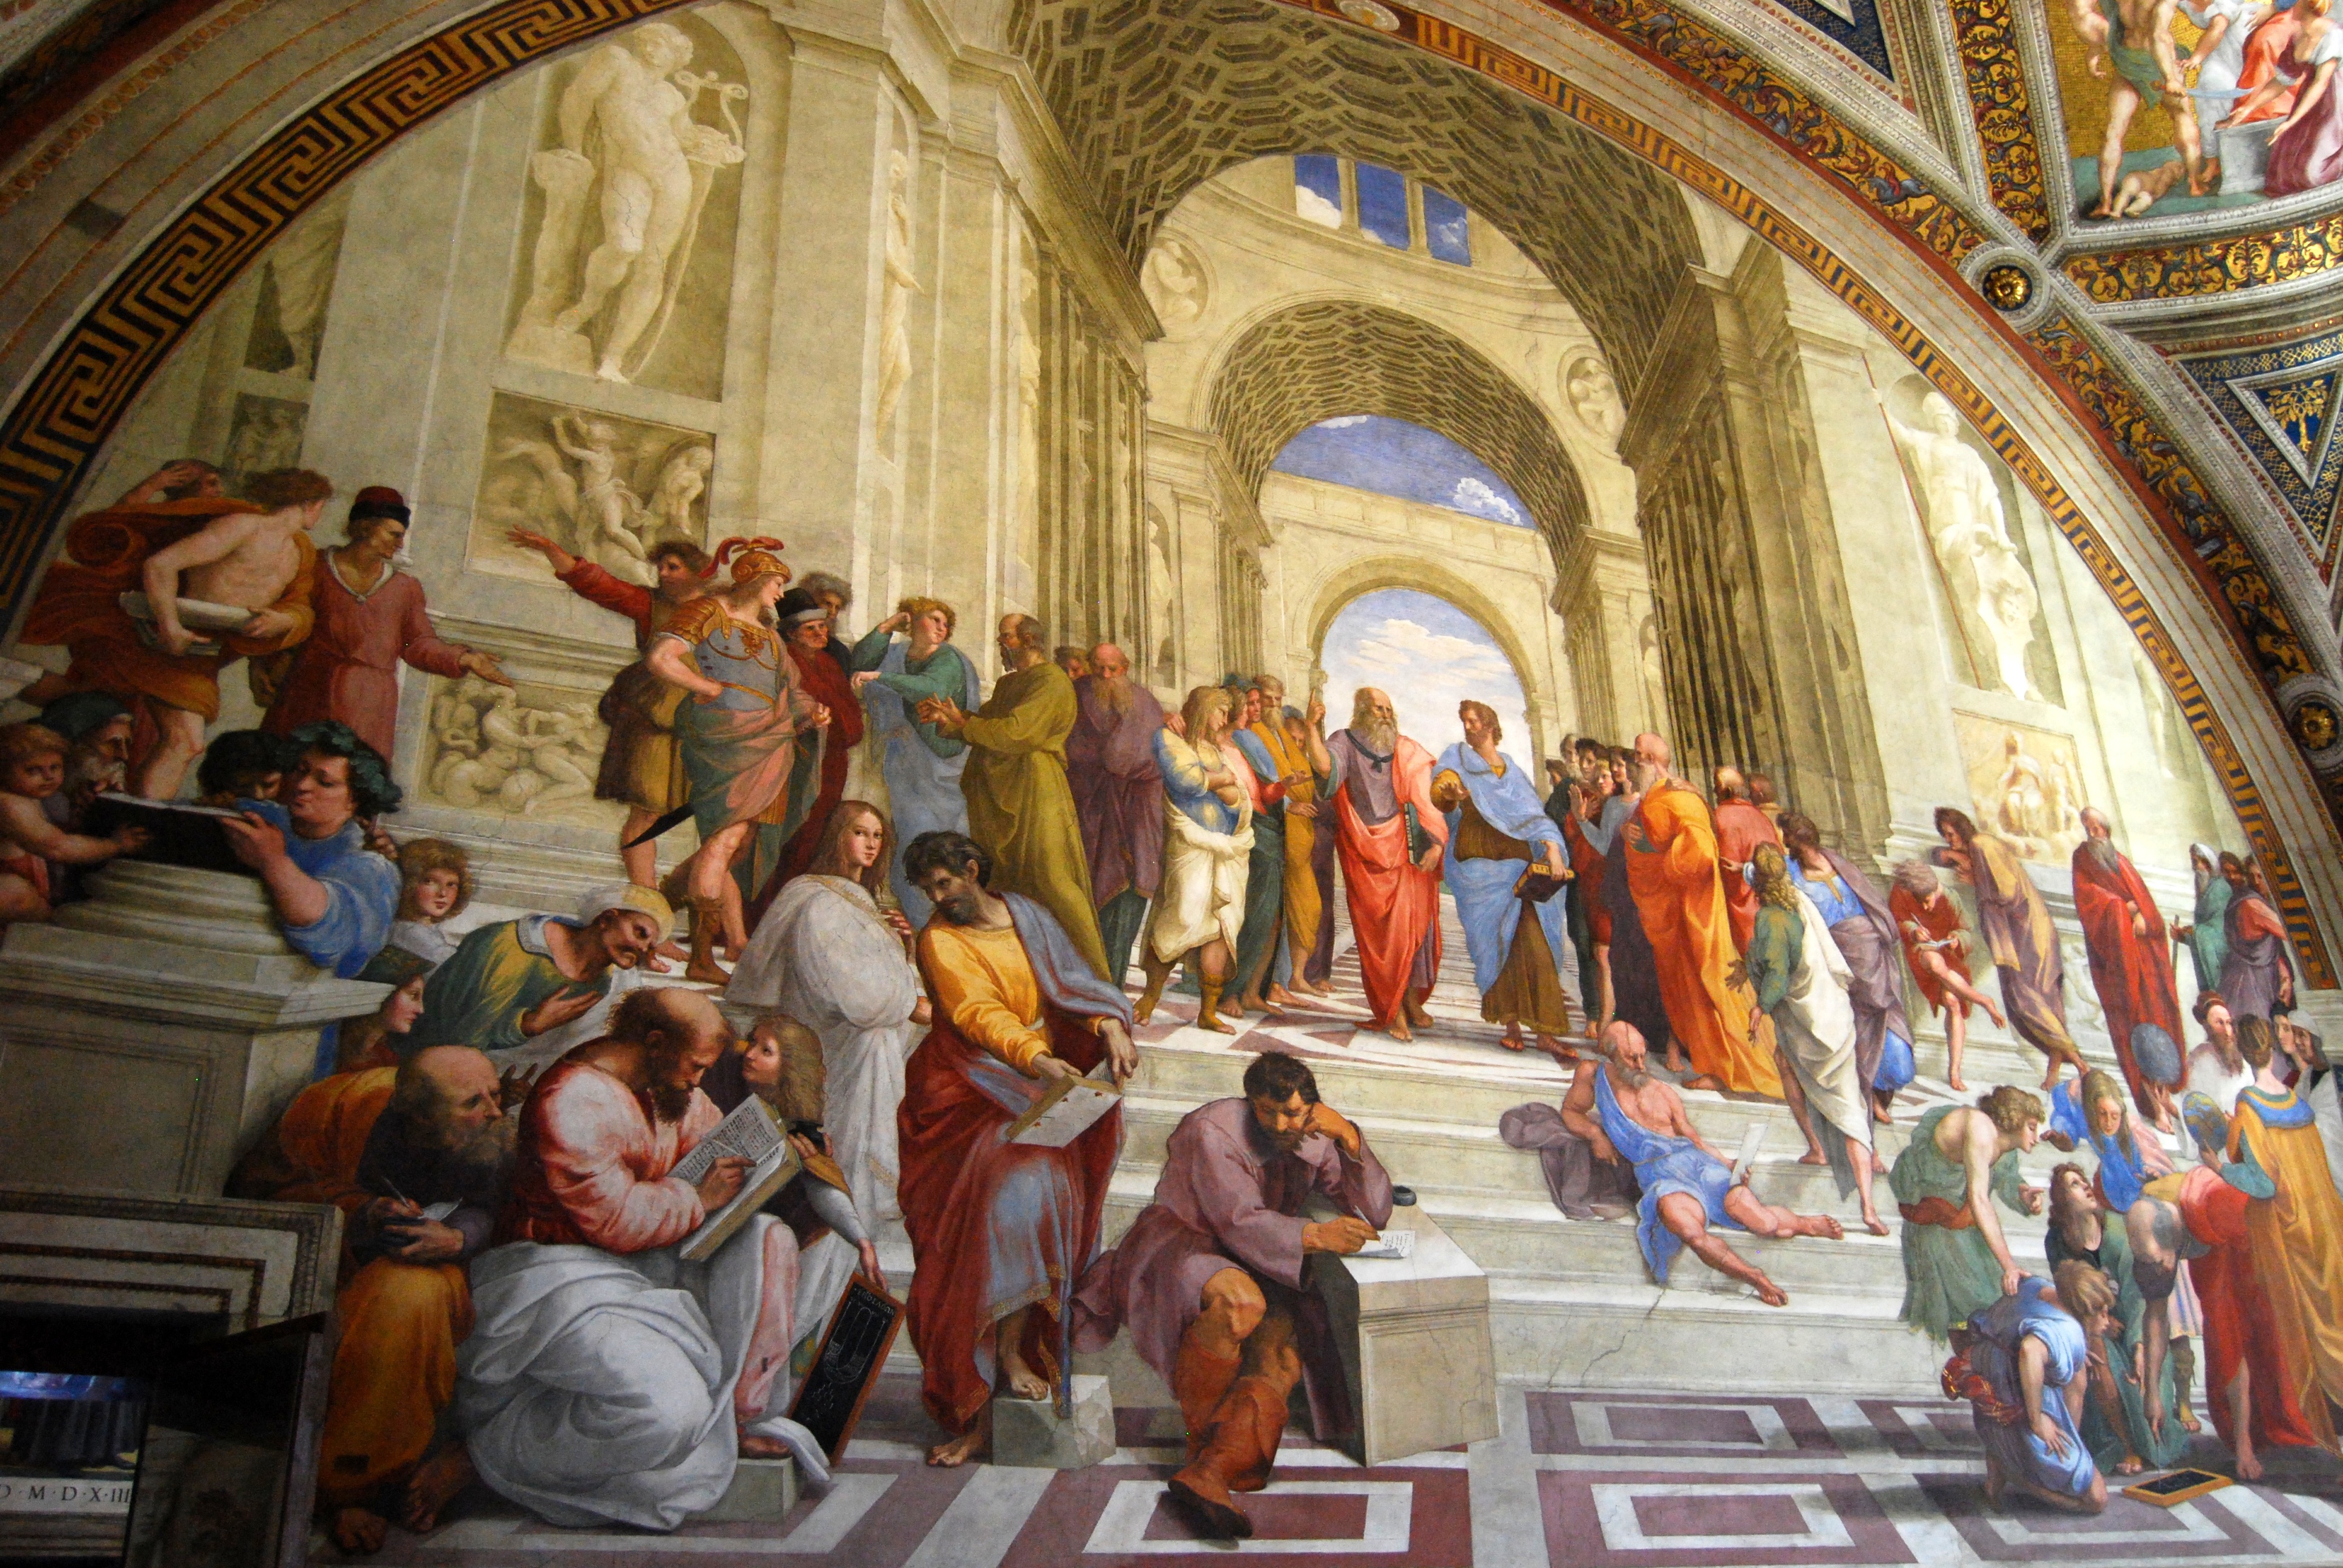
religion, place of worship, vatican, art, basilica, fresco, middle ages, plato, ancient rome, ancient history, aristotle, philosophers, vatican museums, room signature, school of athens